Austin, Western Australia

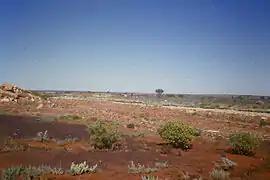
Lake Austin train station ruins

Austin is an abandoned town in the Murchison region of Western Australia. The town is located south of Cue on an island in Lake Austin and for this reason was also known as Lake Austin and The Island Lake Austin.